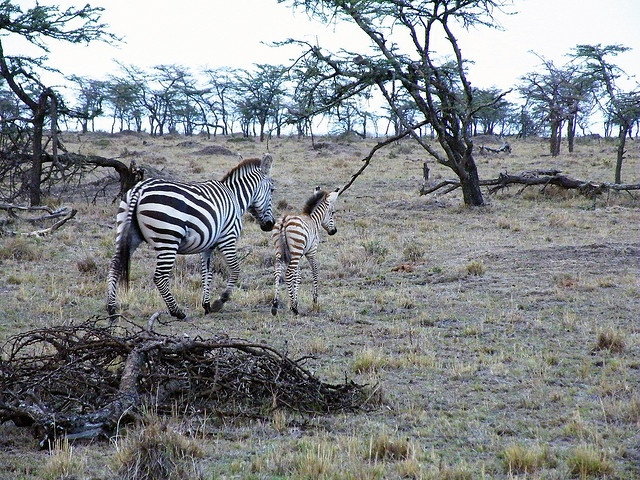
Two zebras walk through a grassy savanna forest.
A zebra and her baby walk through dry grass.
A zebra and it's baby walking through grassland in Africa.
Two striped zebras are on short gray grass.
An adult and juvenile zebra wander across a field.